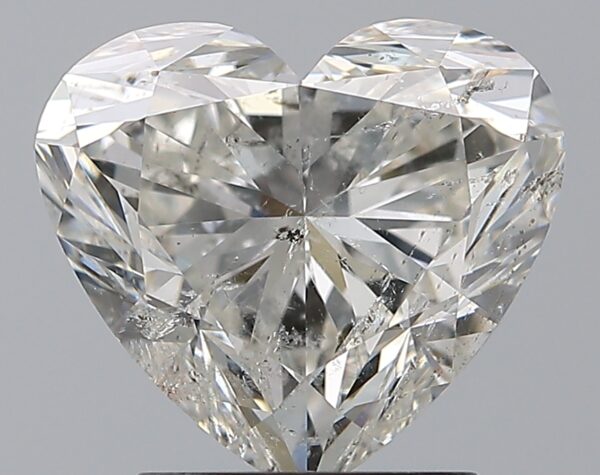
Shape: heart
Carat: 2.5
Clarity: SI2
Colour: H
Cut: EX
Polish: EX
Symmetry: EX
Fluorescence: N
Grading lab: HRD
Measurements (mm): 9.15 x 8.23 x 5.55